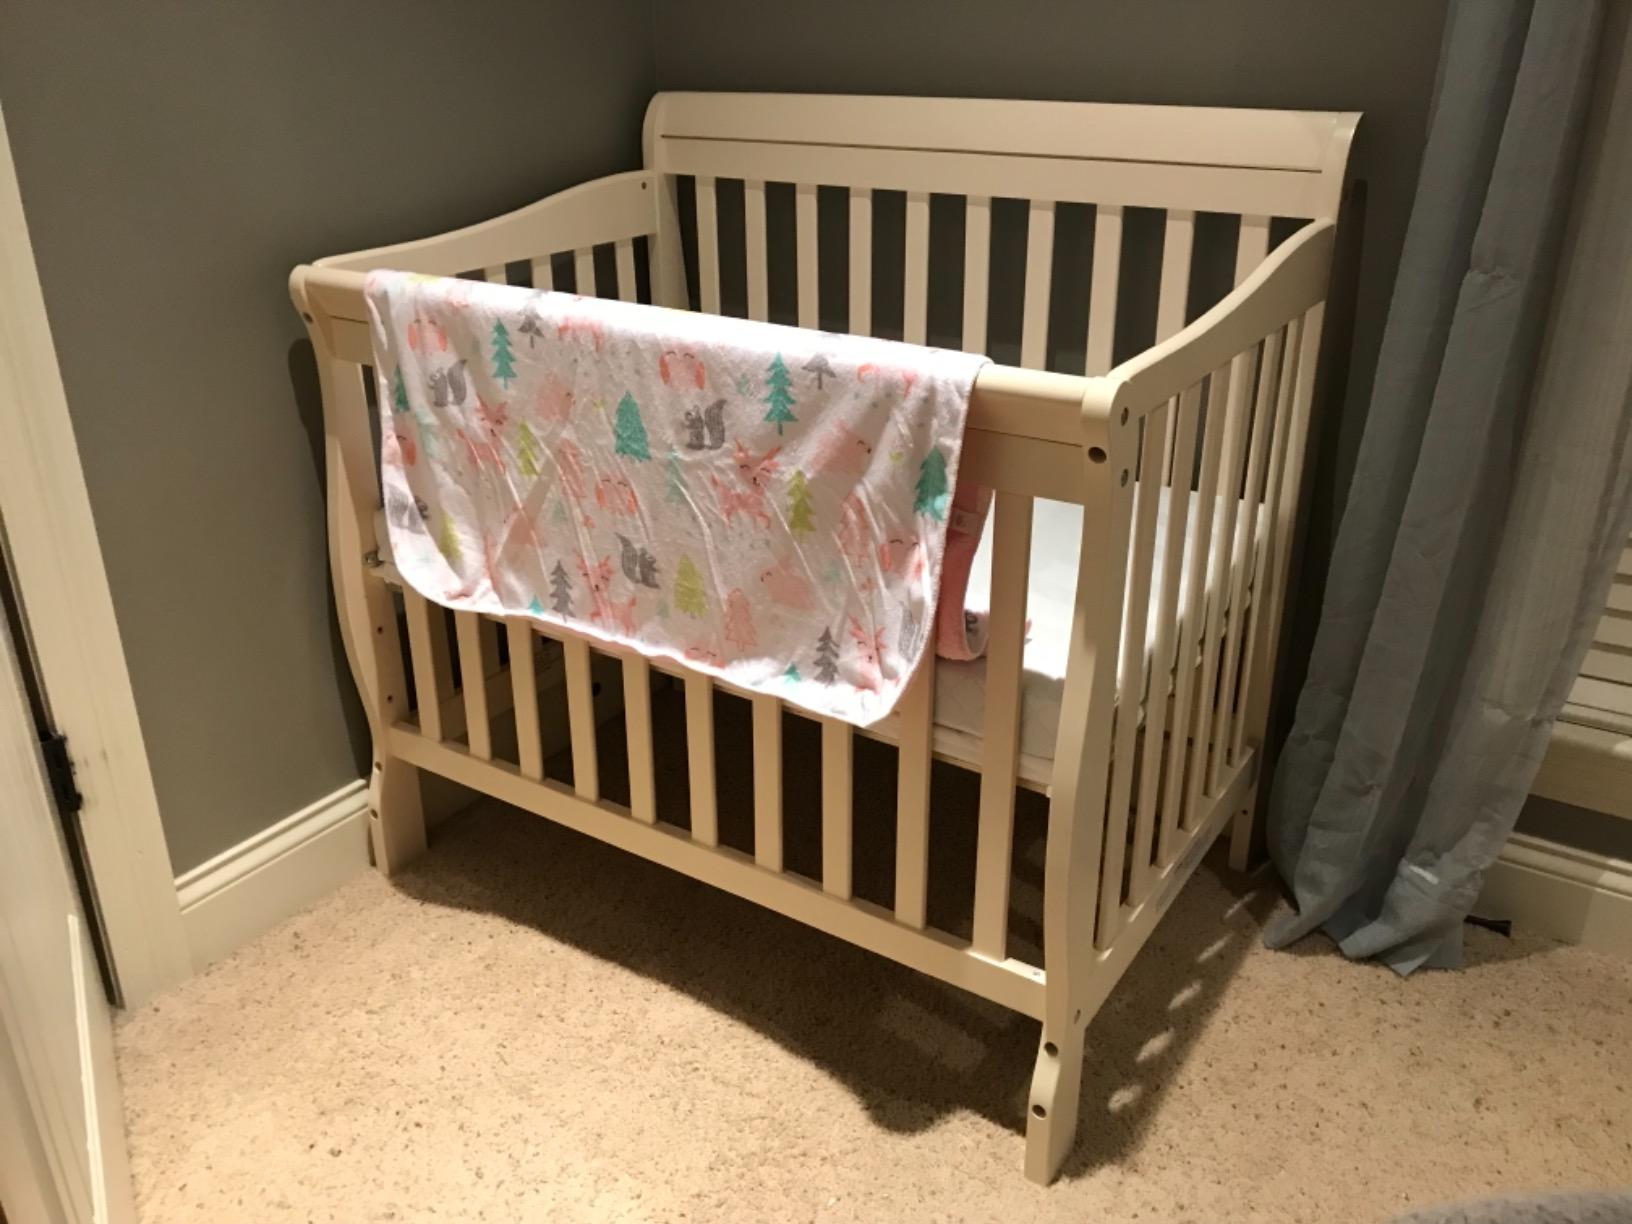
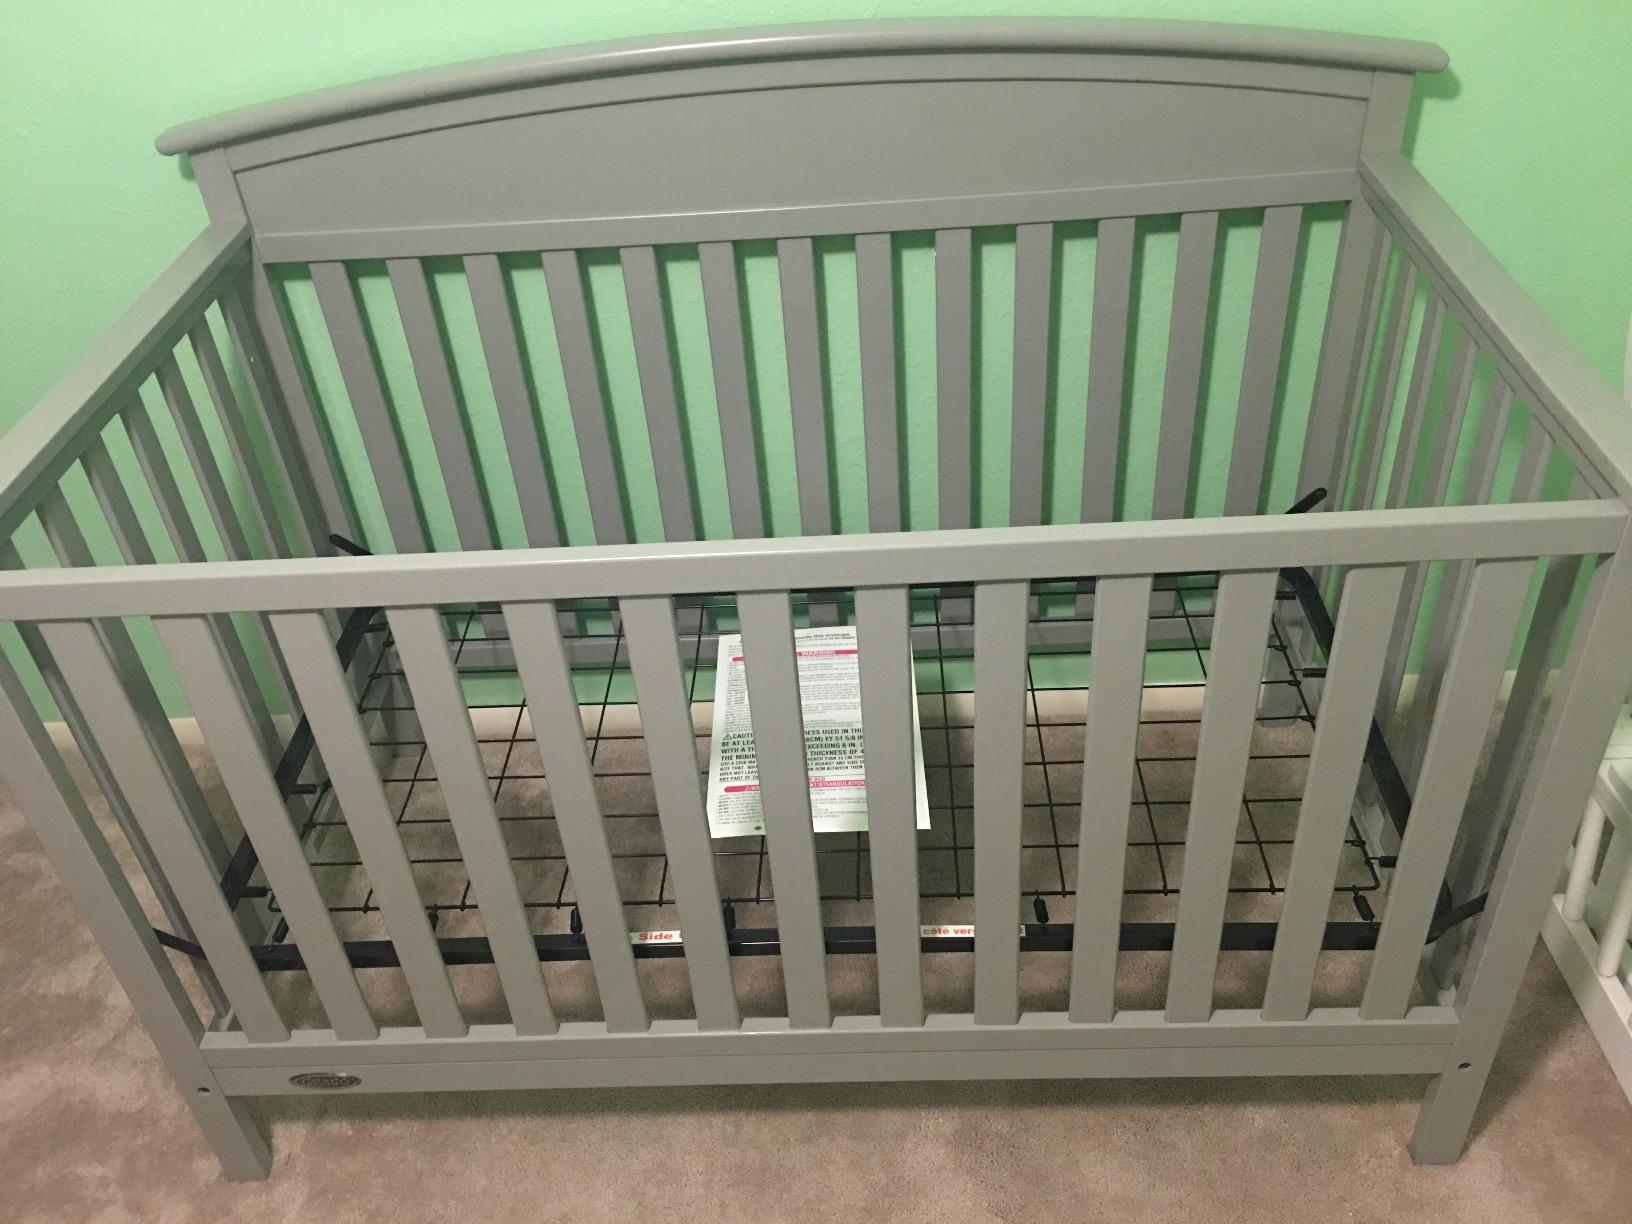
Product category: products_crib
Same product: no